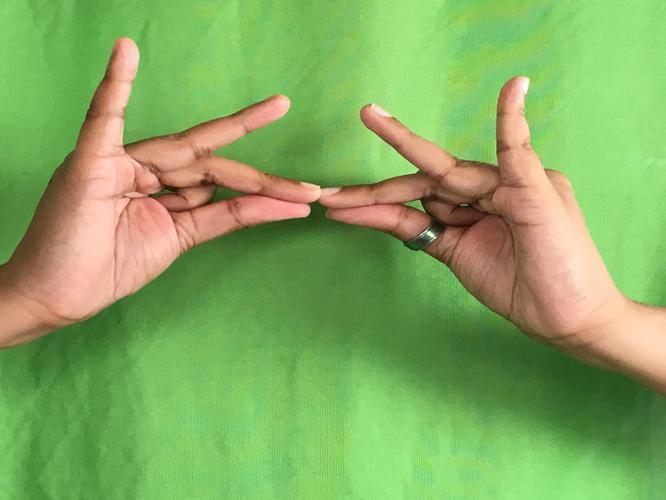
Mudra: Sakata
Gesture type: double_hand